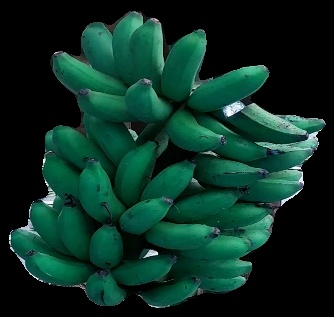
Variety: rasbale
Grade: grade3